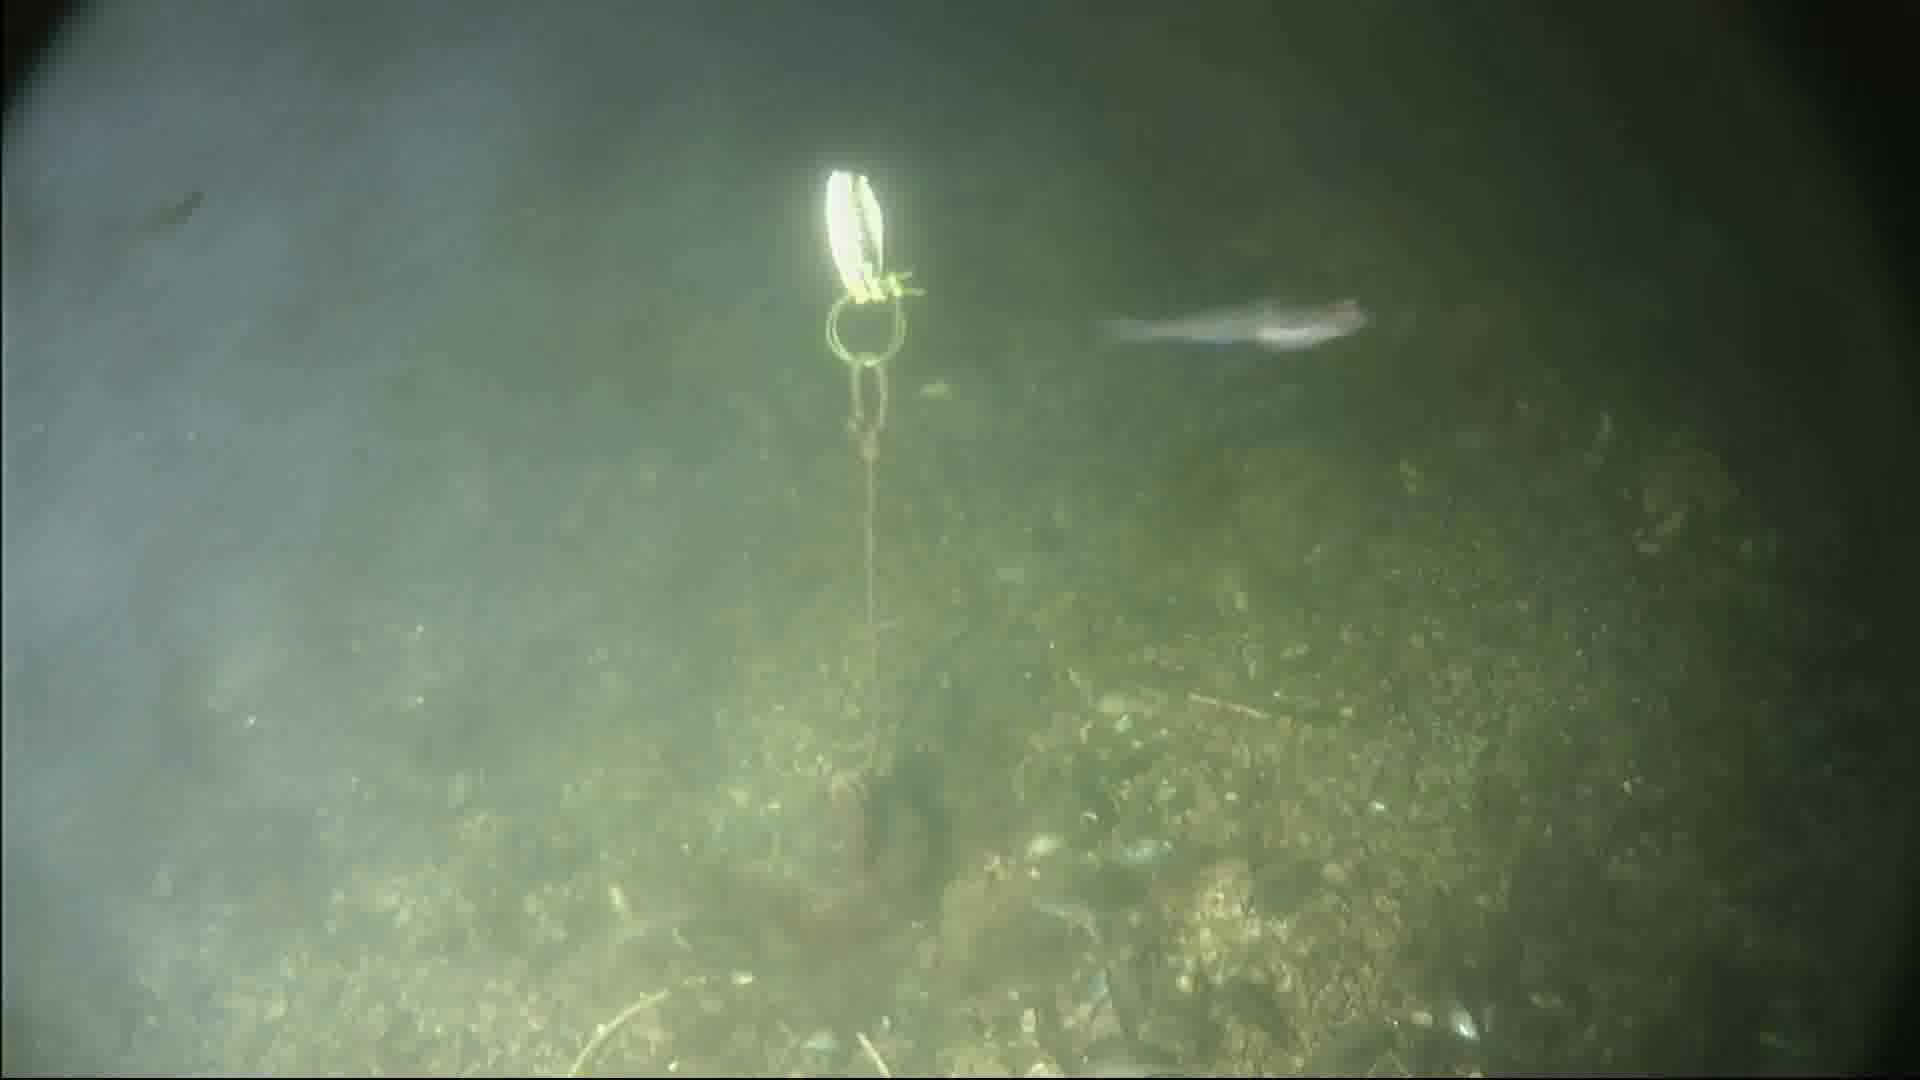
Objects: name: small_fish